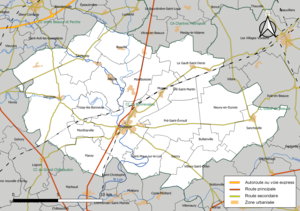
Carte géographique de la communauté de communes du Bonnevalais, département d'Eure-et-Loir, France. Composition au 1er janvier 2019.
La communauté de communes du Bonnevalais est une communauté de communes française, située dans le département d'Eure-et-Loir et la région Centre-Val de Loire.